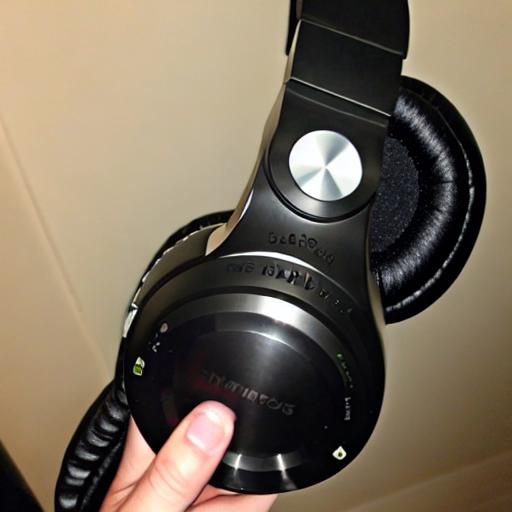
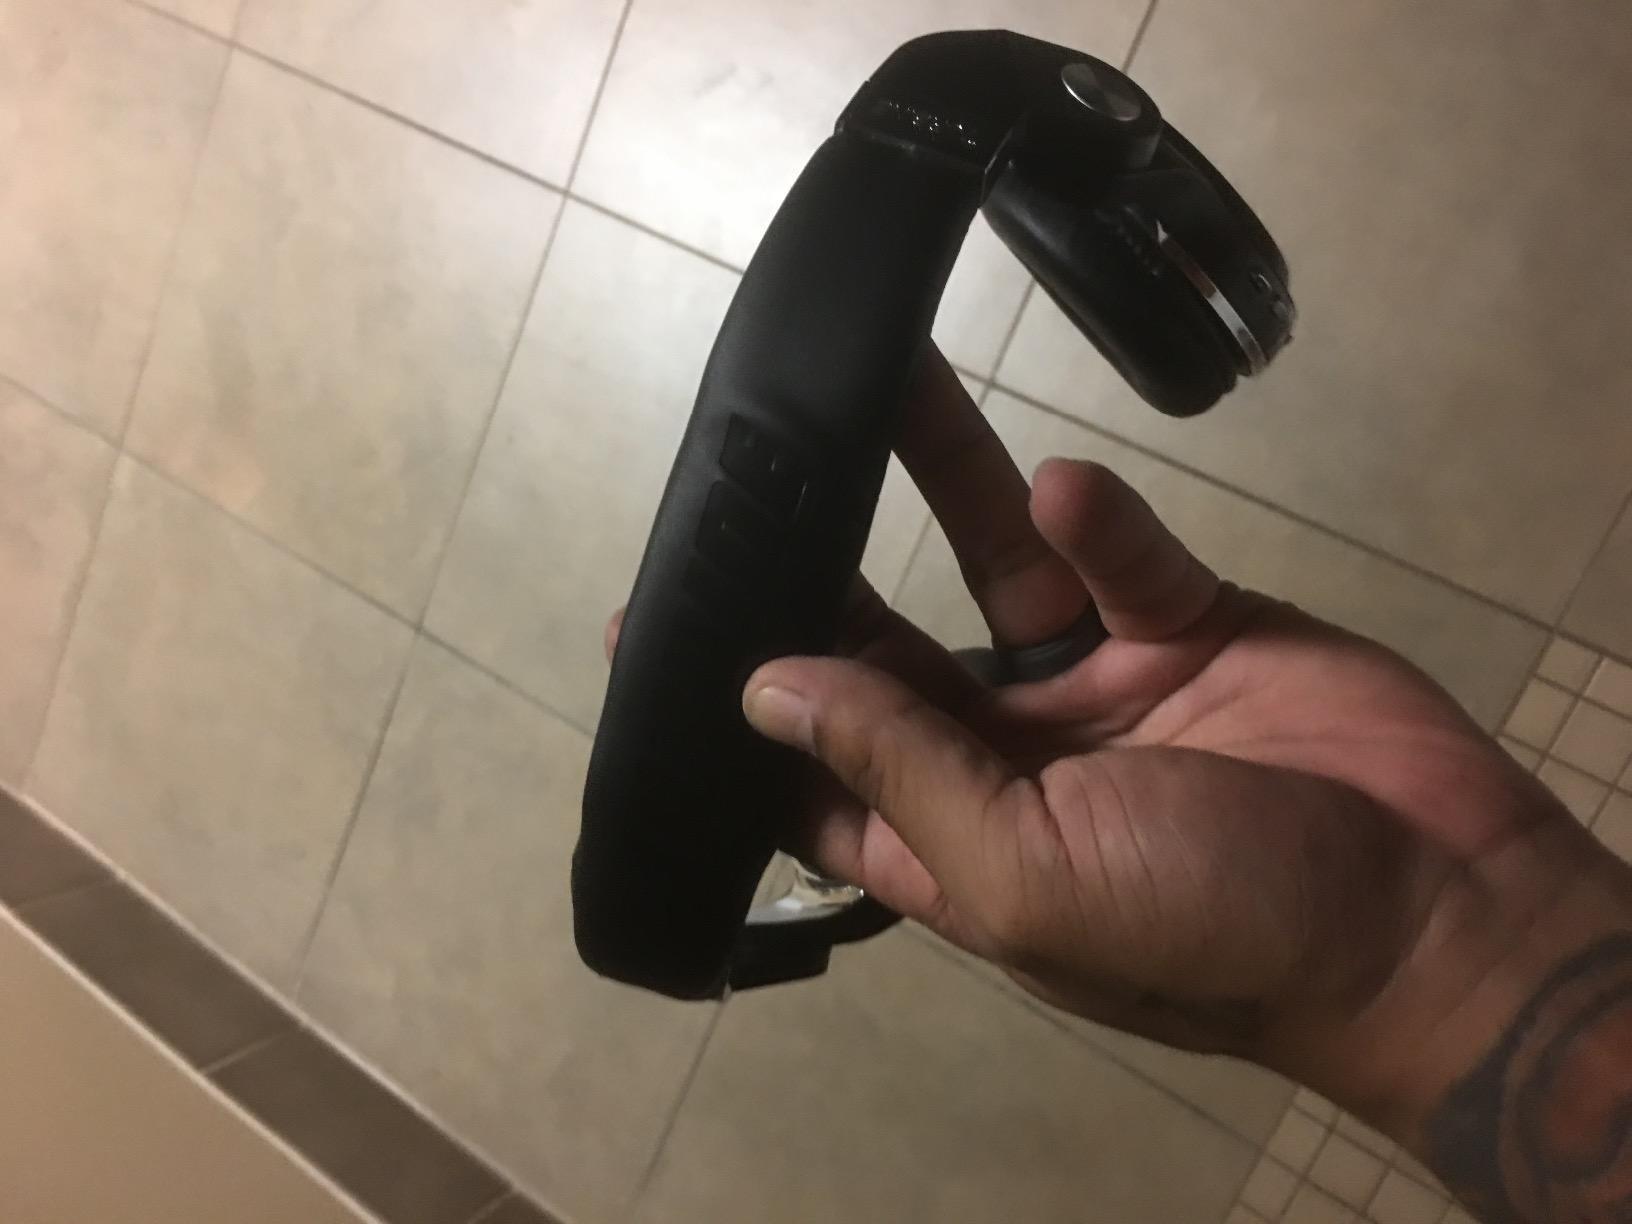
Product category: headphones
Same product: no